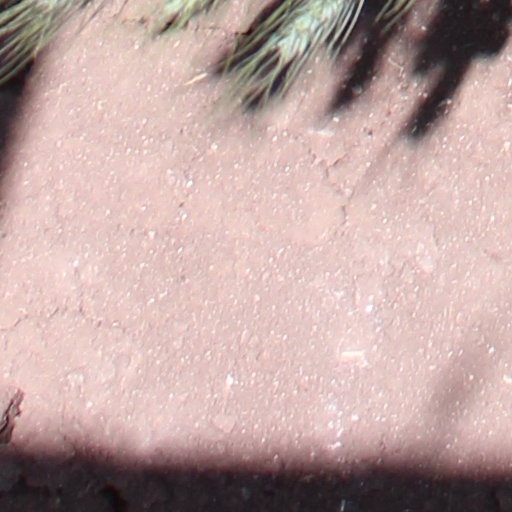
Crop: wheat